Mylodon

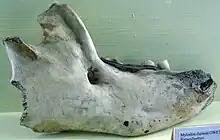
Lower jaw of "Mylodon"

"Mylodon" was a large representative of the Mylodontidae. Its total length was estimated to be around 3 to 4 m. Based on the size of the skull, a weight between 1 and 2 tonnes is assumed, with an approximate estimate of 1.65 tonnes. Thus, "Mylodon" had about the size of related forms such as "Glossotherium" or "Paramylodon", but was significantly smaller than the giant "Lestodon". In terms of physique, it largely corresponded with the other large ground-living sloths.